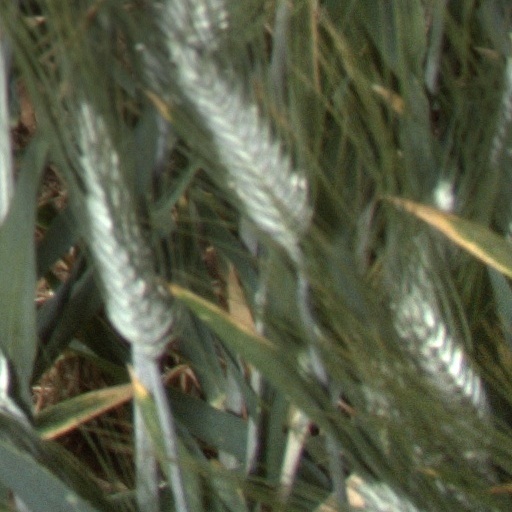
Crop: wheat